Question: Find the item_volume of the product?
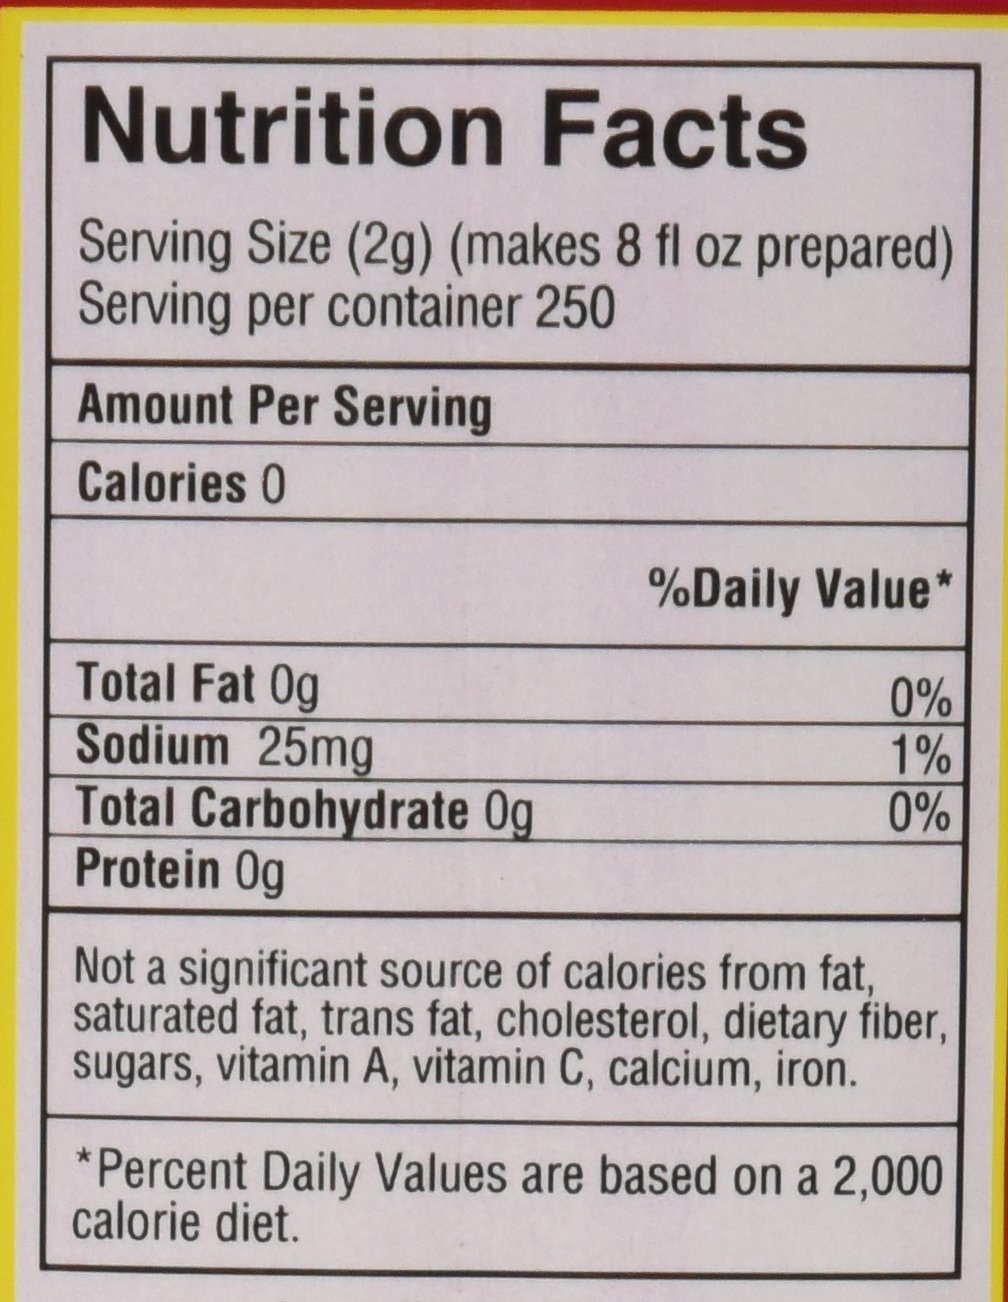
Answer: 8.0 fluid ounce